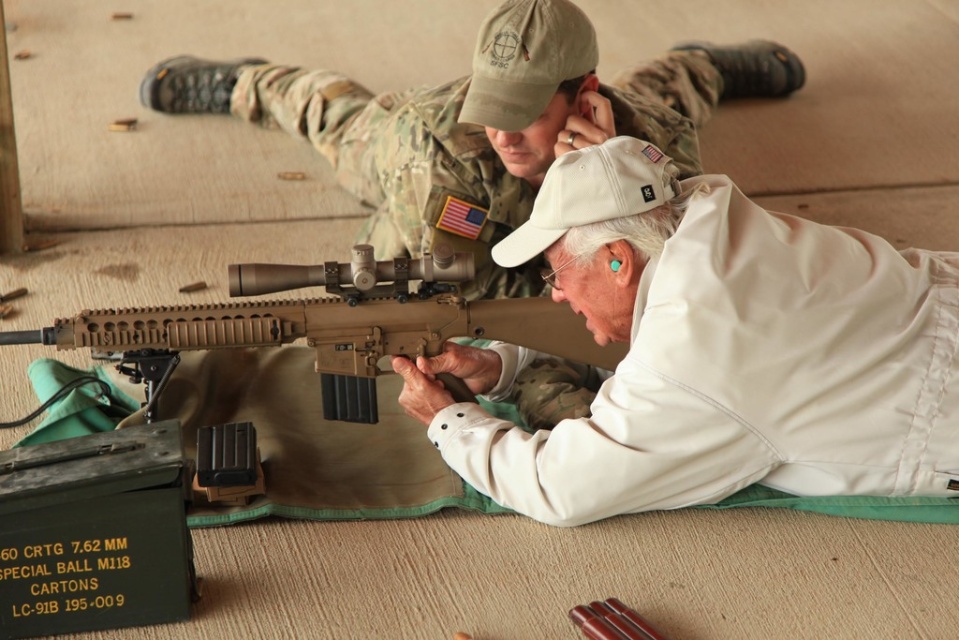
Question: Considering the relative positions of tan fabric jacket at center and matte black rifle at center in the image provided, where is tan fabric jacket at center located with respect to matte black rifle at center? (A) above (B) below
Answer: B